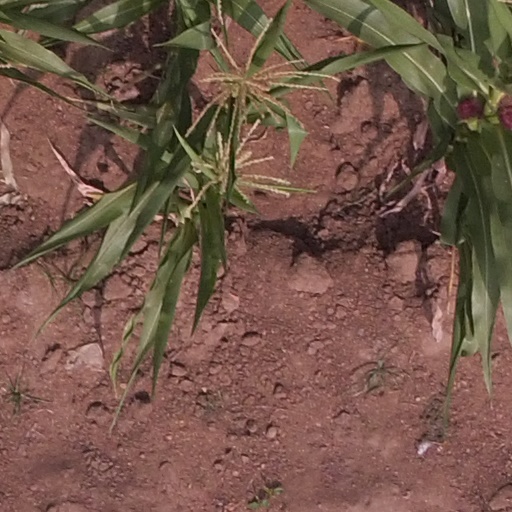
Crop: maize; corn